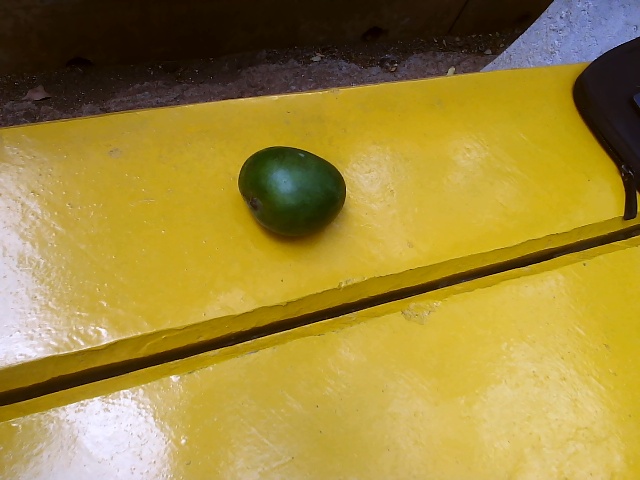
Label: Raw_Mango